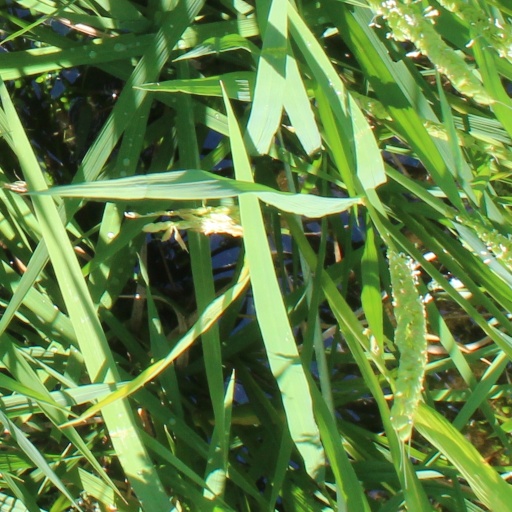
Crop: rice